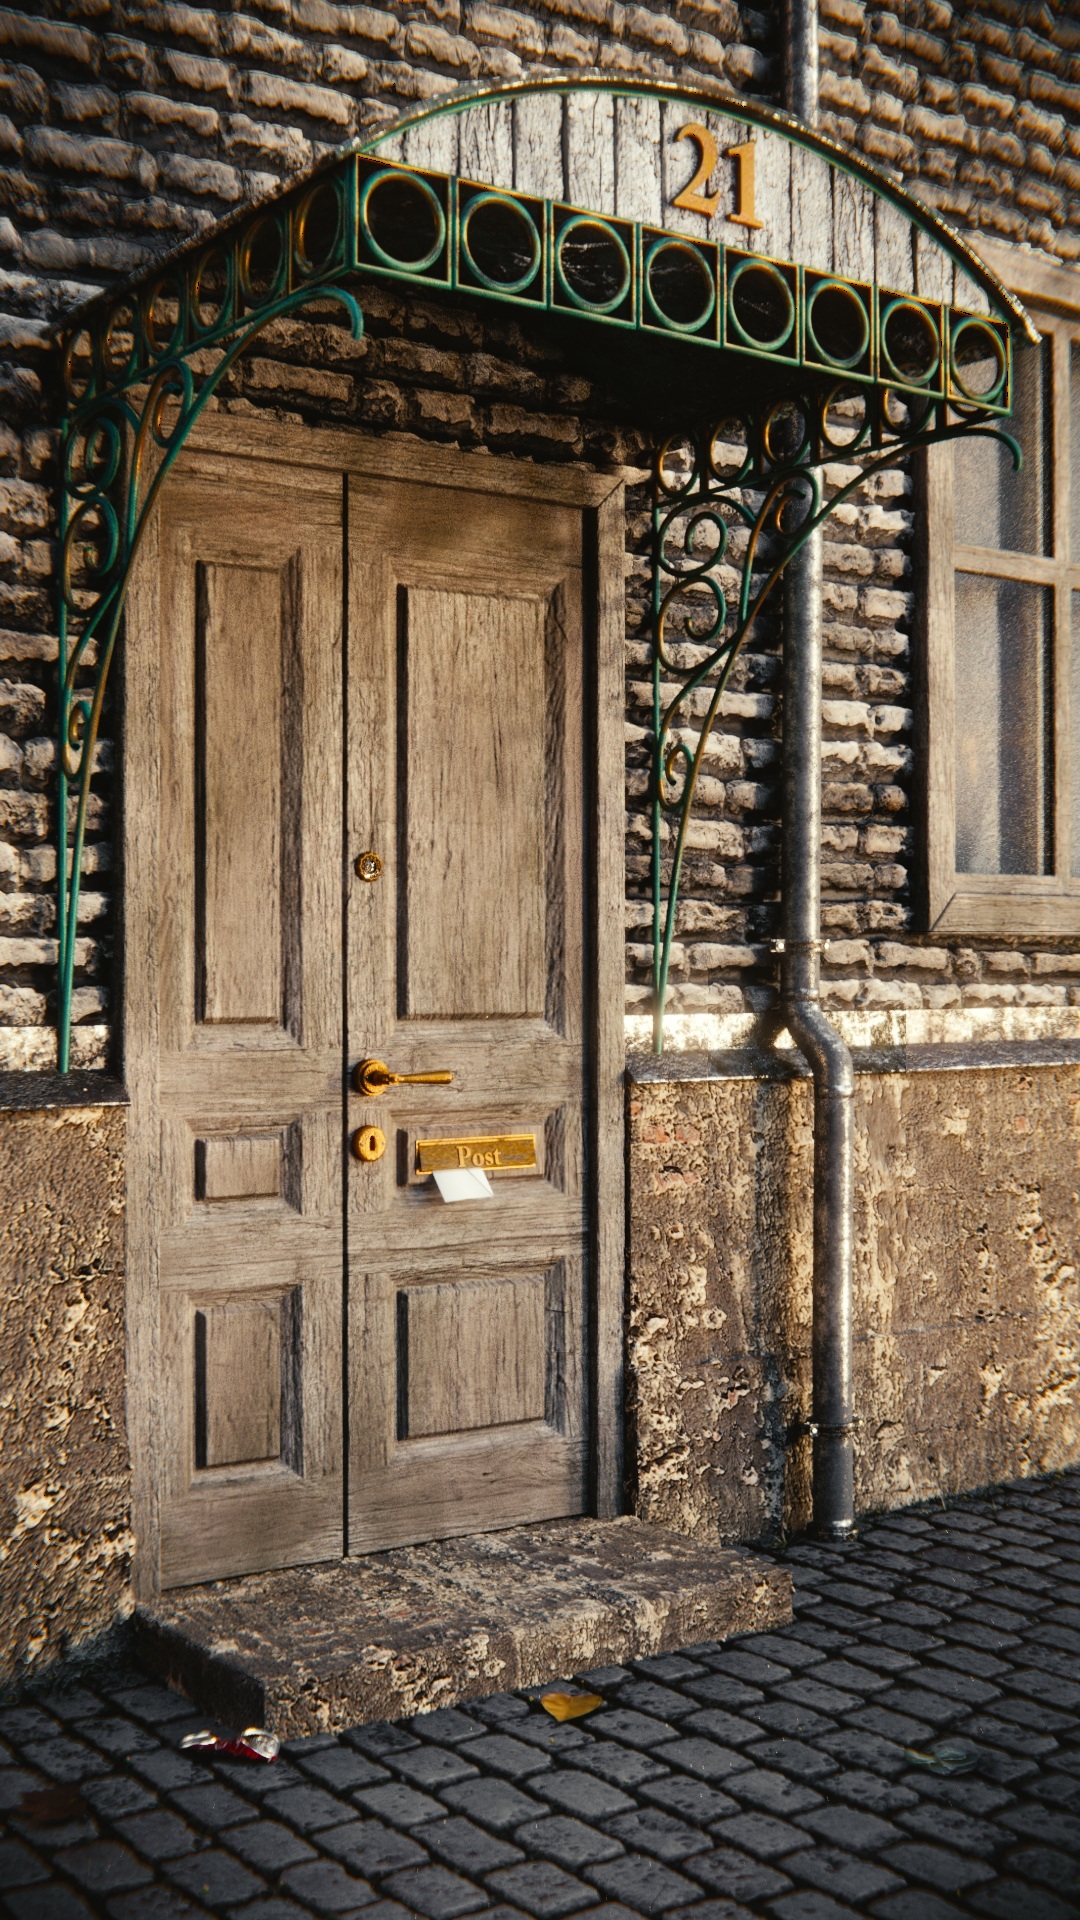
post, architecture, wood, house, window, wall, arch, facade, door, wallet, front door, wooden door, 3d, letters, house entrance, old door, cobblestones, masonry, urban area, downpipe, outdoor structure